Politics of Belarus

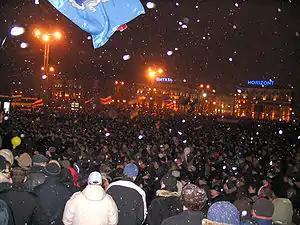
A demonstration by the opposition after the 2006 presidential election

Stanislav Shushkevich observed at the beginning of 1993 that almost 60 percent of Belarusians did not support any political party, only 3.9 percent of the electorate backed the communist party, and only 3.8 percent favored the BPF. The influence of other parties was much lower.